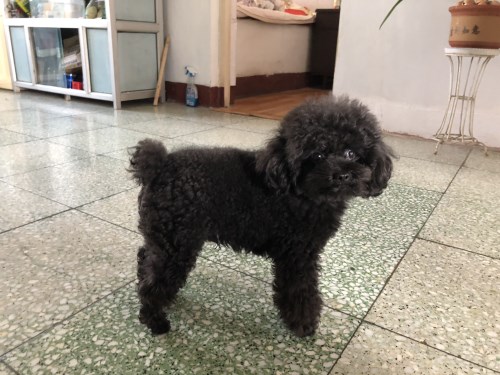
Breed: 7449-n000128-teddy